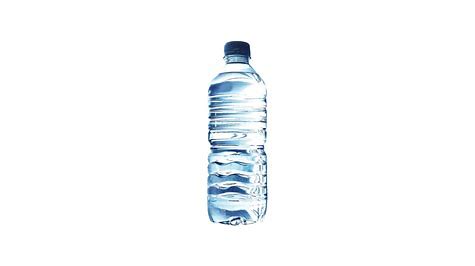
Label: plastic